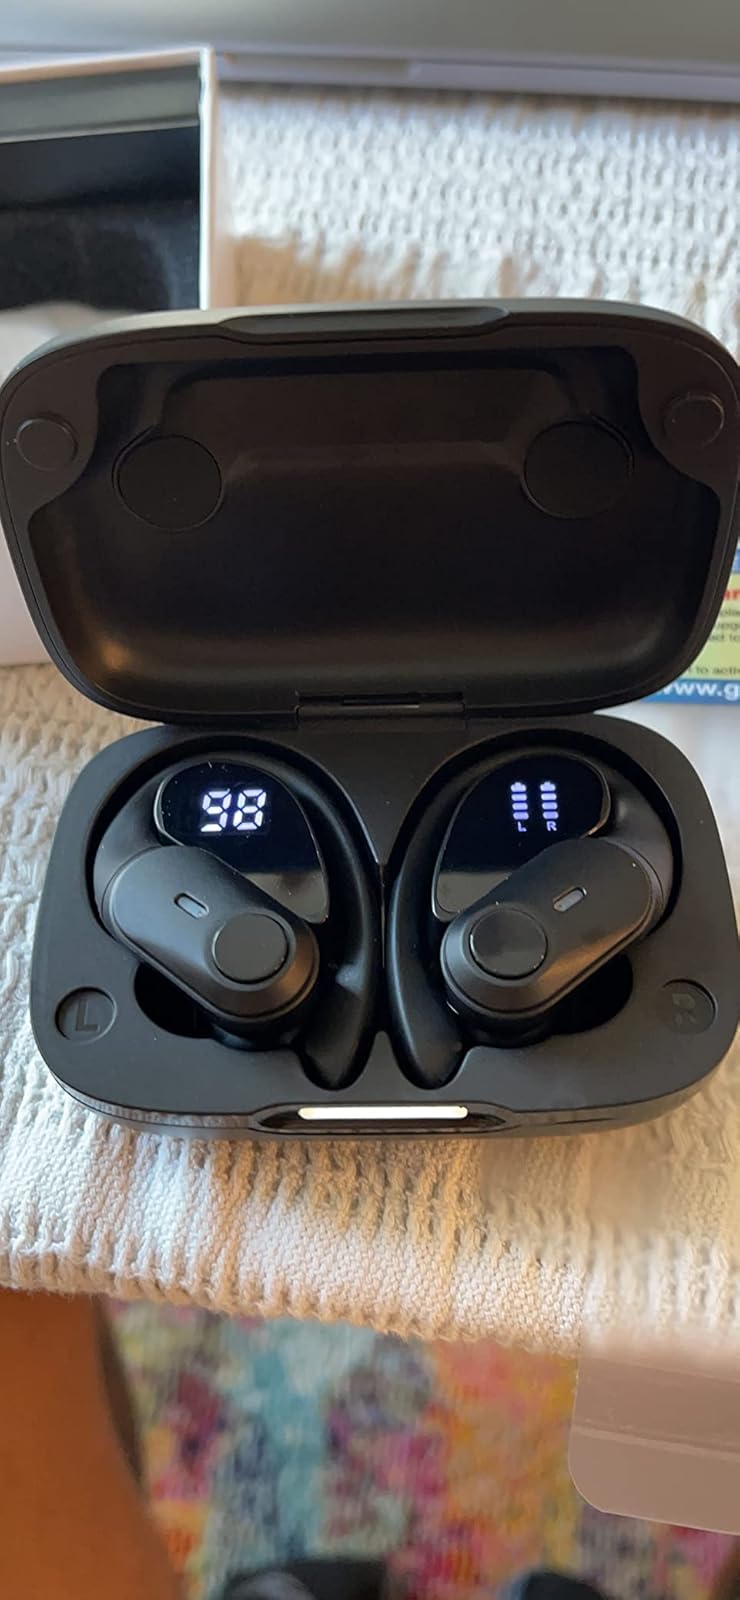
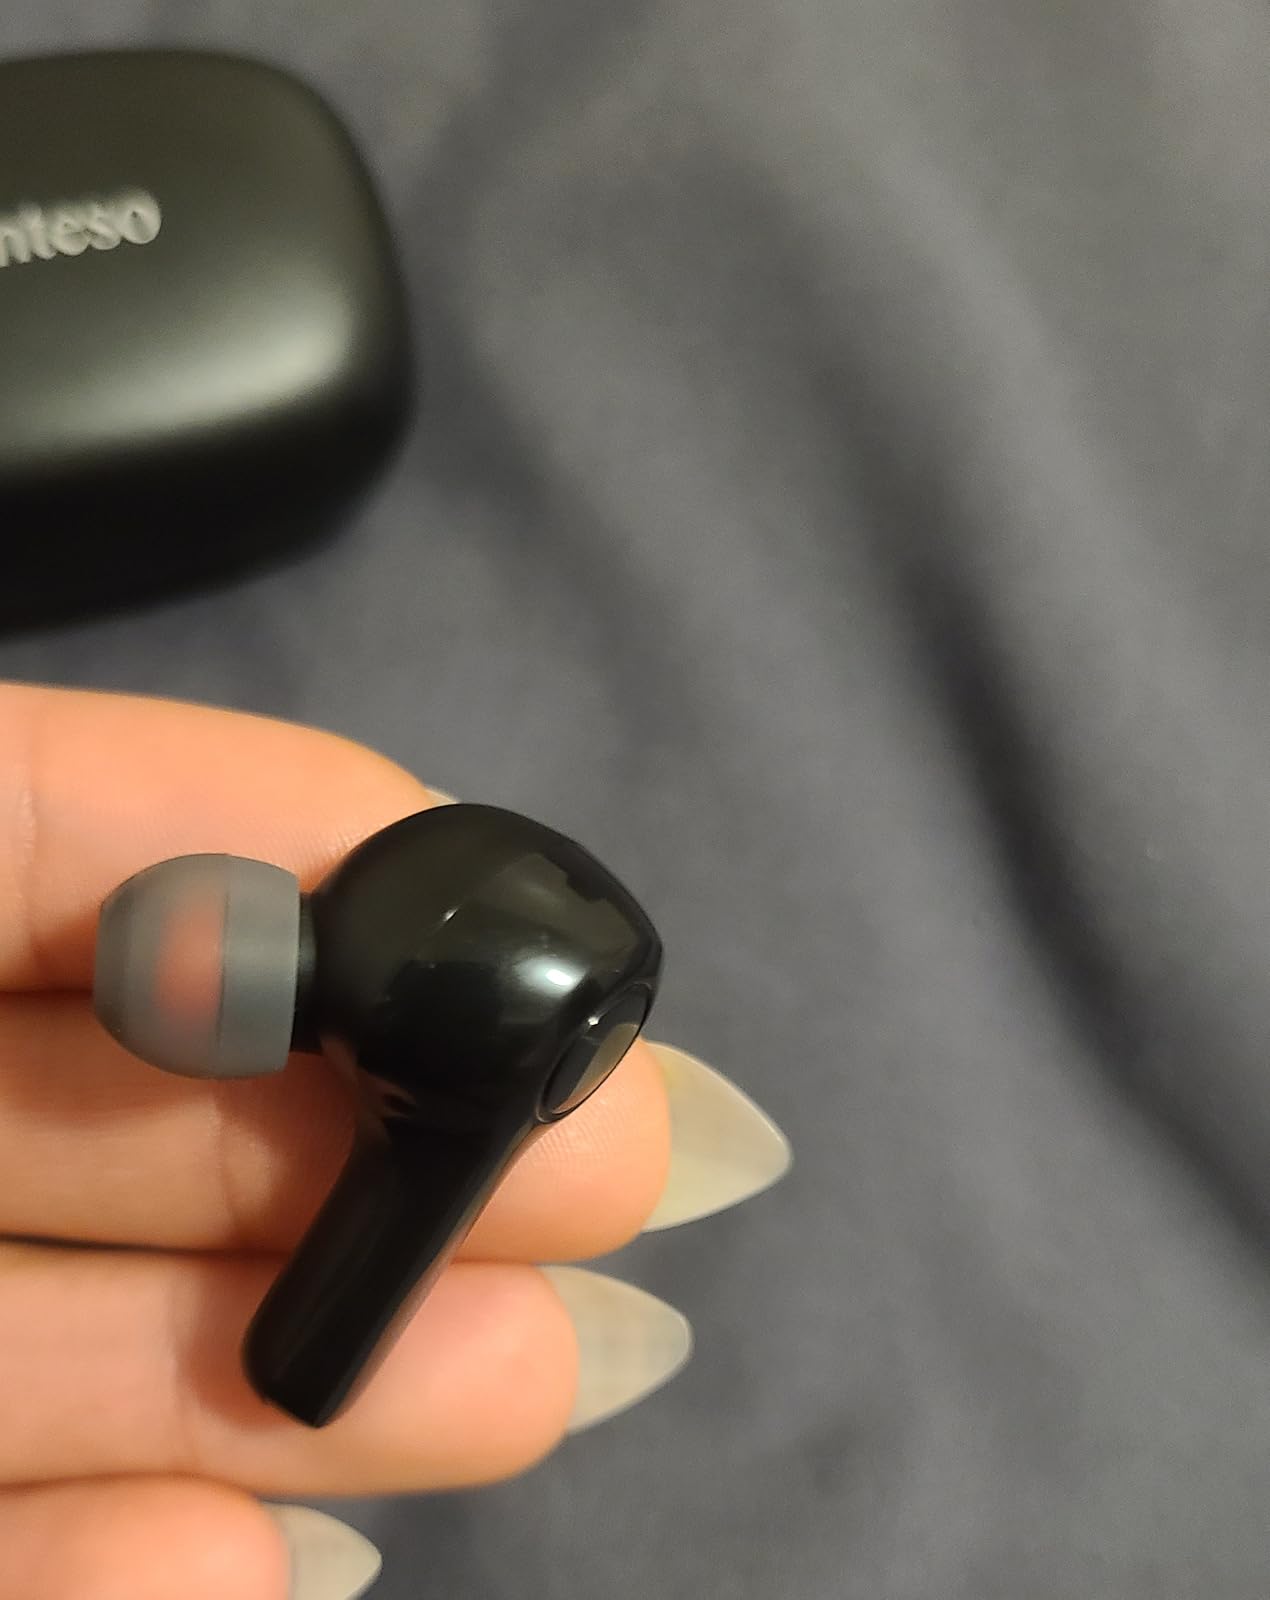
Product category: earbuds
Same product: no